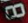
Number: 8